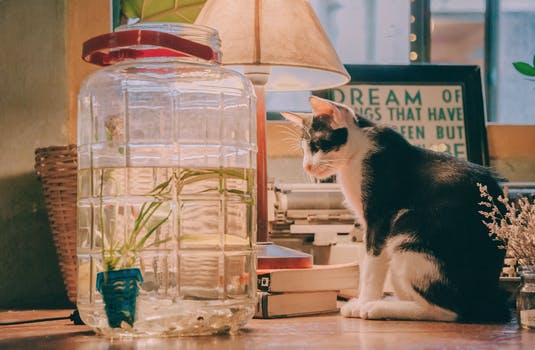
Label: No Watermark